George Freeman Bragg

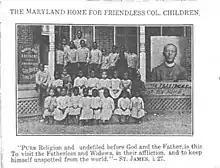
Solicitation for Baltimore's Colored Orphanage, digitized by University of North Carolina's Docsouth project

Bragg continued his social activism fighting racism and Jim Crow laws, both within and outside the church. In 1899, he helped establish a black orphanage in Baltimore (the Maryland Home for Friendless Colored Children), which became known for its placement of teenagers in foster homes. Three years later he helped Booker T. Washington found the Committee of Twelve, which fought to prevent disenfranchisement of blacks in Maryland. He also advocated the hiring of African-American teachers to educate African-American children in Baltimore's schools. Bragg later joined W. E. B. DuBois as one of the founders of the Niagara Movement, a precursor of the National Association for the Advancement of Colored People. Bragg also continued publishing the monthly "Church Advocate", wrote several books as listed below, and worked to develop black ministers (fostering more than 20 vocations, including the Rev. Tollie Caution, who worked on the national level).